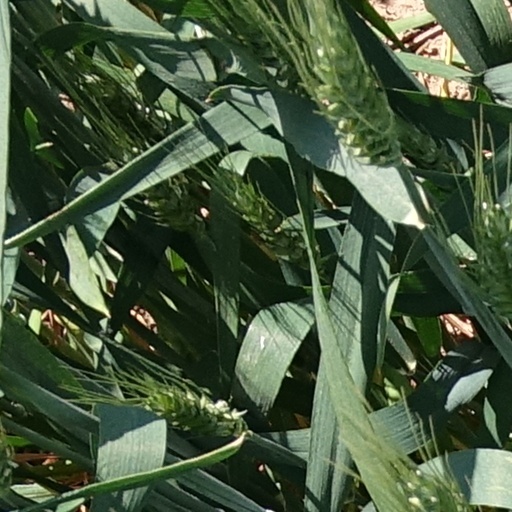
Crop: wheat